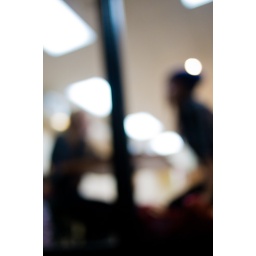
auto focus fail made for a more interesting shot of two girls in a restaurant through the window